Southern United States

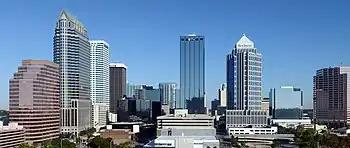
Tampa

The decisive action ending segregation came when Congress, in a bipartisan fashion, overcame Southern filibusters to pass the Civil Rights Act of 1964 and the Voting Rights Act of 1965. A complex interaction of factors came together unexpectedly in the period from 1954 to 1965 to make the momentous changes possible. The Supreme Court had taken the first initiative in Brown v. Board of Education (1954) making segregation of public schools unconstitutional. Enforcement was rapid in the North and border states but was deliberately stopped in the South by the movement called Massive Resistance, sponsored by rural segregationists who largely controlled the state legislatures. Southern liberals, who counseled moderation, were shouted down by both sides and had limited impact. Much more significant was the Civil Rights Movement, especially the Southern Christian Leadership Conference (SCLC) headed by Martin Luther King Jr. It largely displaced the old, much more moderate NAACP in taking leadership roles. King organized massive demonstrations, that seized massive media attention in an era when network television news was an innovative and universally watched phenomenon. SCLC, student activists and smaller local organizations staged demonstrations across the South. National attention focused on Birmingham, Alabama, where protesters deliberately provoked Bull Connor and his police forces by using young teenagers as demonstrators – and Connor arrested 900 in one day alone. The next day Connor unleashed billy clubs, police dogs, and high-pressure water hoses to disperse and punish the young demonstrators with a brutality that horrified the nation. It was very bad for business and the image of a modernizing progressive urban South. President John F. Kennedy, who had been calling for moderation, threatened to use federal troops to restore order in Birmingham. The result in Birmingham was a compromise by which the new mayor opened the library, golf courses, and other city facilities to both races, against the backdrop of church bombings and assassinations.